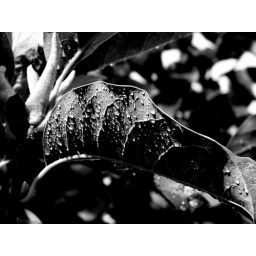
Leaves in black and white - Water drops